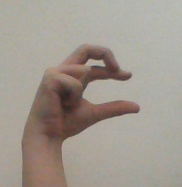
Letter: thal